Raphaël de la Kethulle de Ryhove

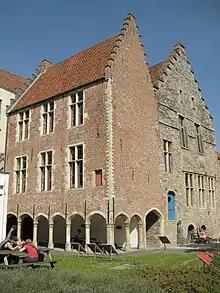
The late Medieval Rijhove Court (""), residence of Calvinist leader François de la Kethulle de Ryhove (1531-1585).

Raphaël de la Kethulle de Ryhove's family originates from Ghent, where a lot of the family members were civil servants in late Medieval times. The family rose to the rank of nobility in the fifteenth century.